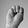
ASL letter: M